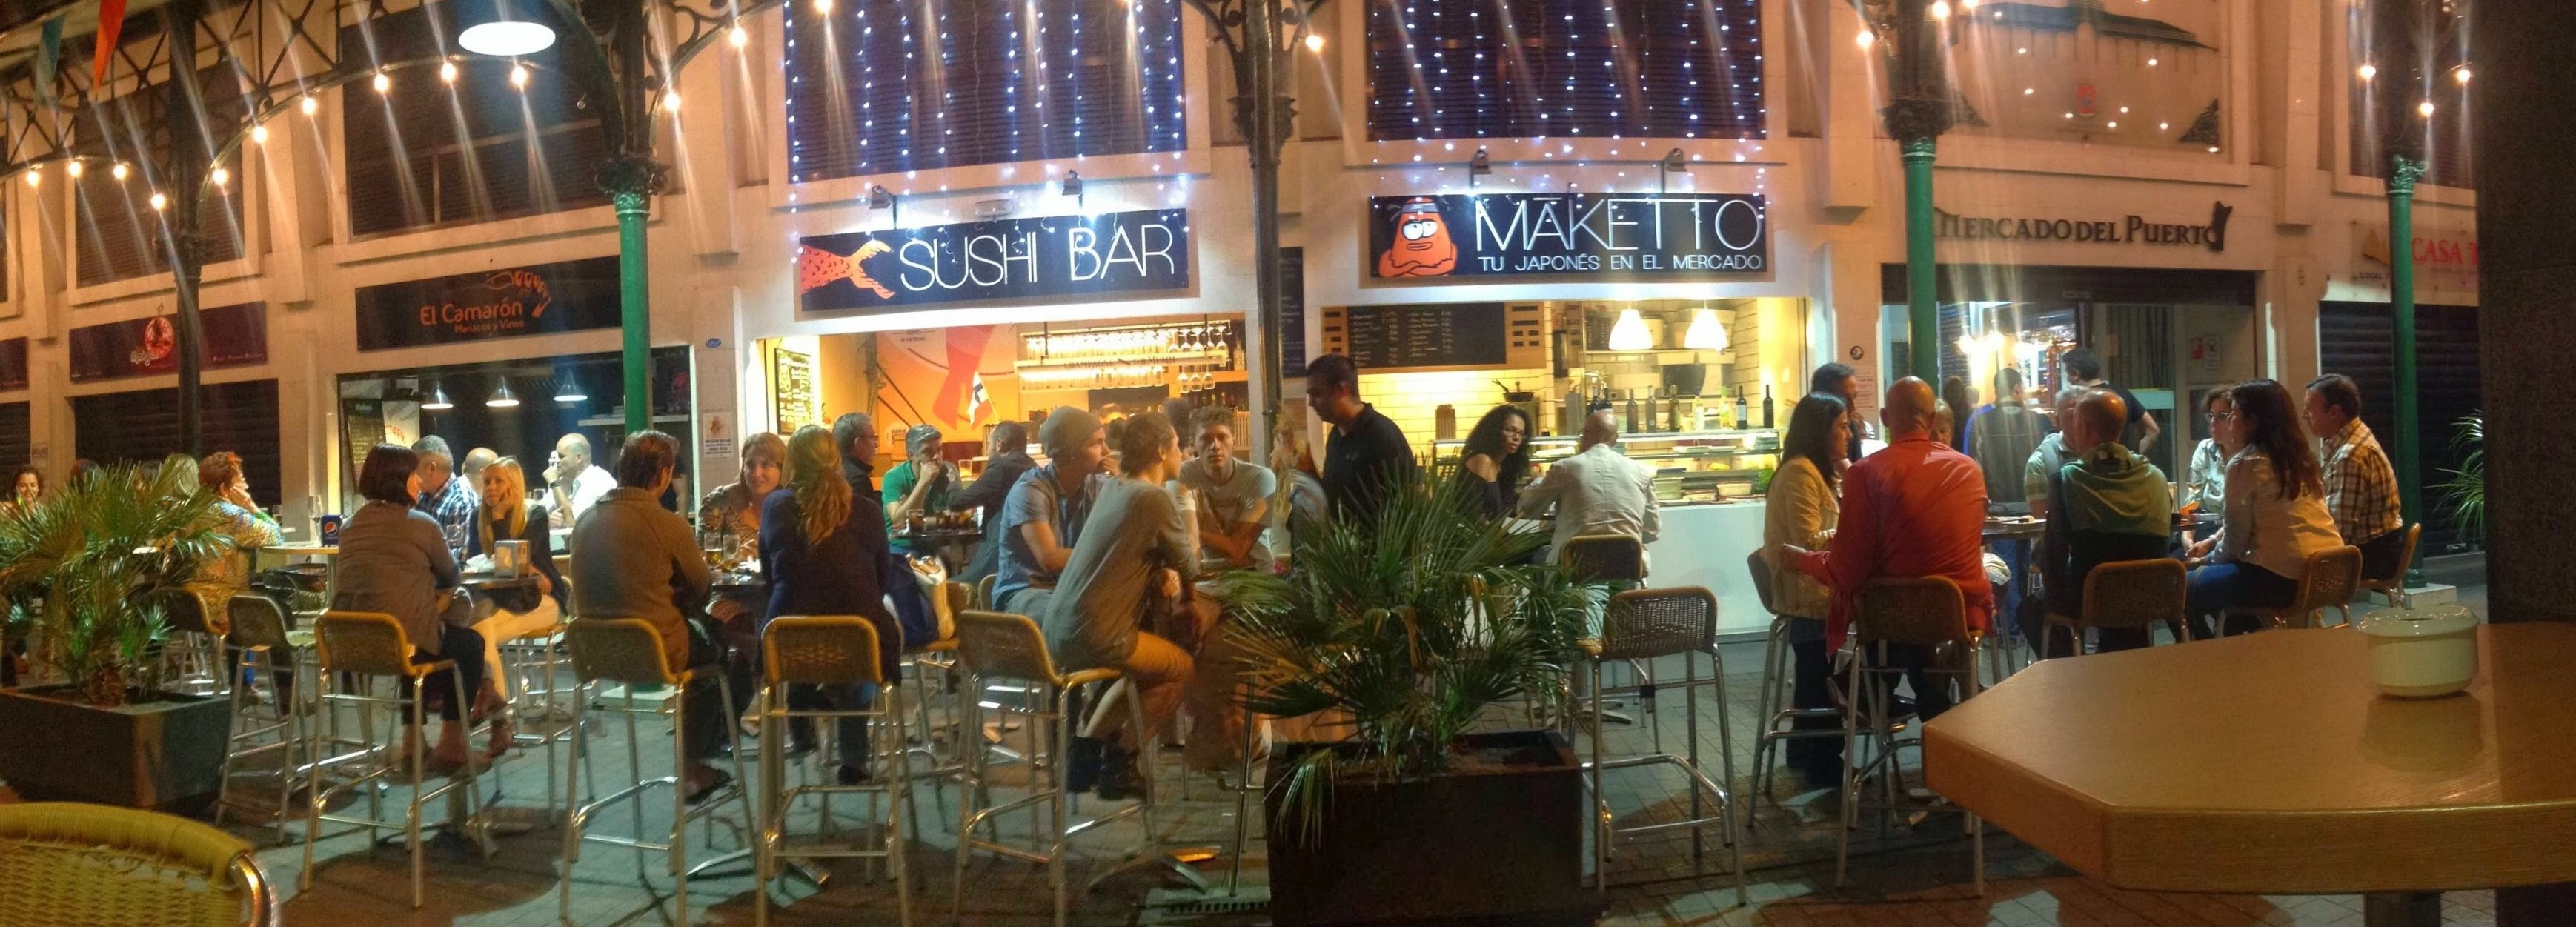
restaurant, bar, meal